History of the Indian Navy

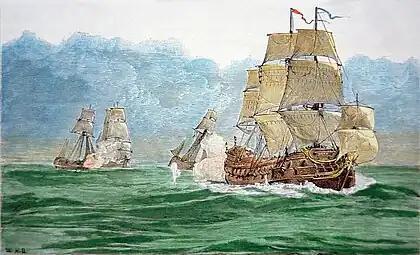
The Ganj-i-Sawai, one of the largest trade ships in the 17th century.

Manavikraman, Samoothiri Raja of Kozhikode began the naval build-up in 1503 in response to Portuguese attempts at extracting trading privileges. He commanded and appointed Kunjali as Marakkar (admiral) of his fleet.